Fingoland

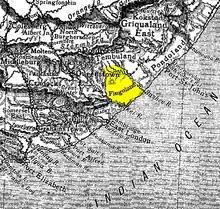
Map of Fingoland and surrounding territories of the Eastern Cape. South Africa. 1911.

Fingoland was a historical territory situated in what is now the Eastern Cape, South Africa. It was inhabited primarily by the Xhosa people of the Mfengu clans, and was located in the south-west portion of the "Transkei" region.